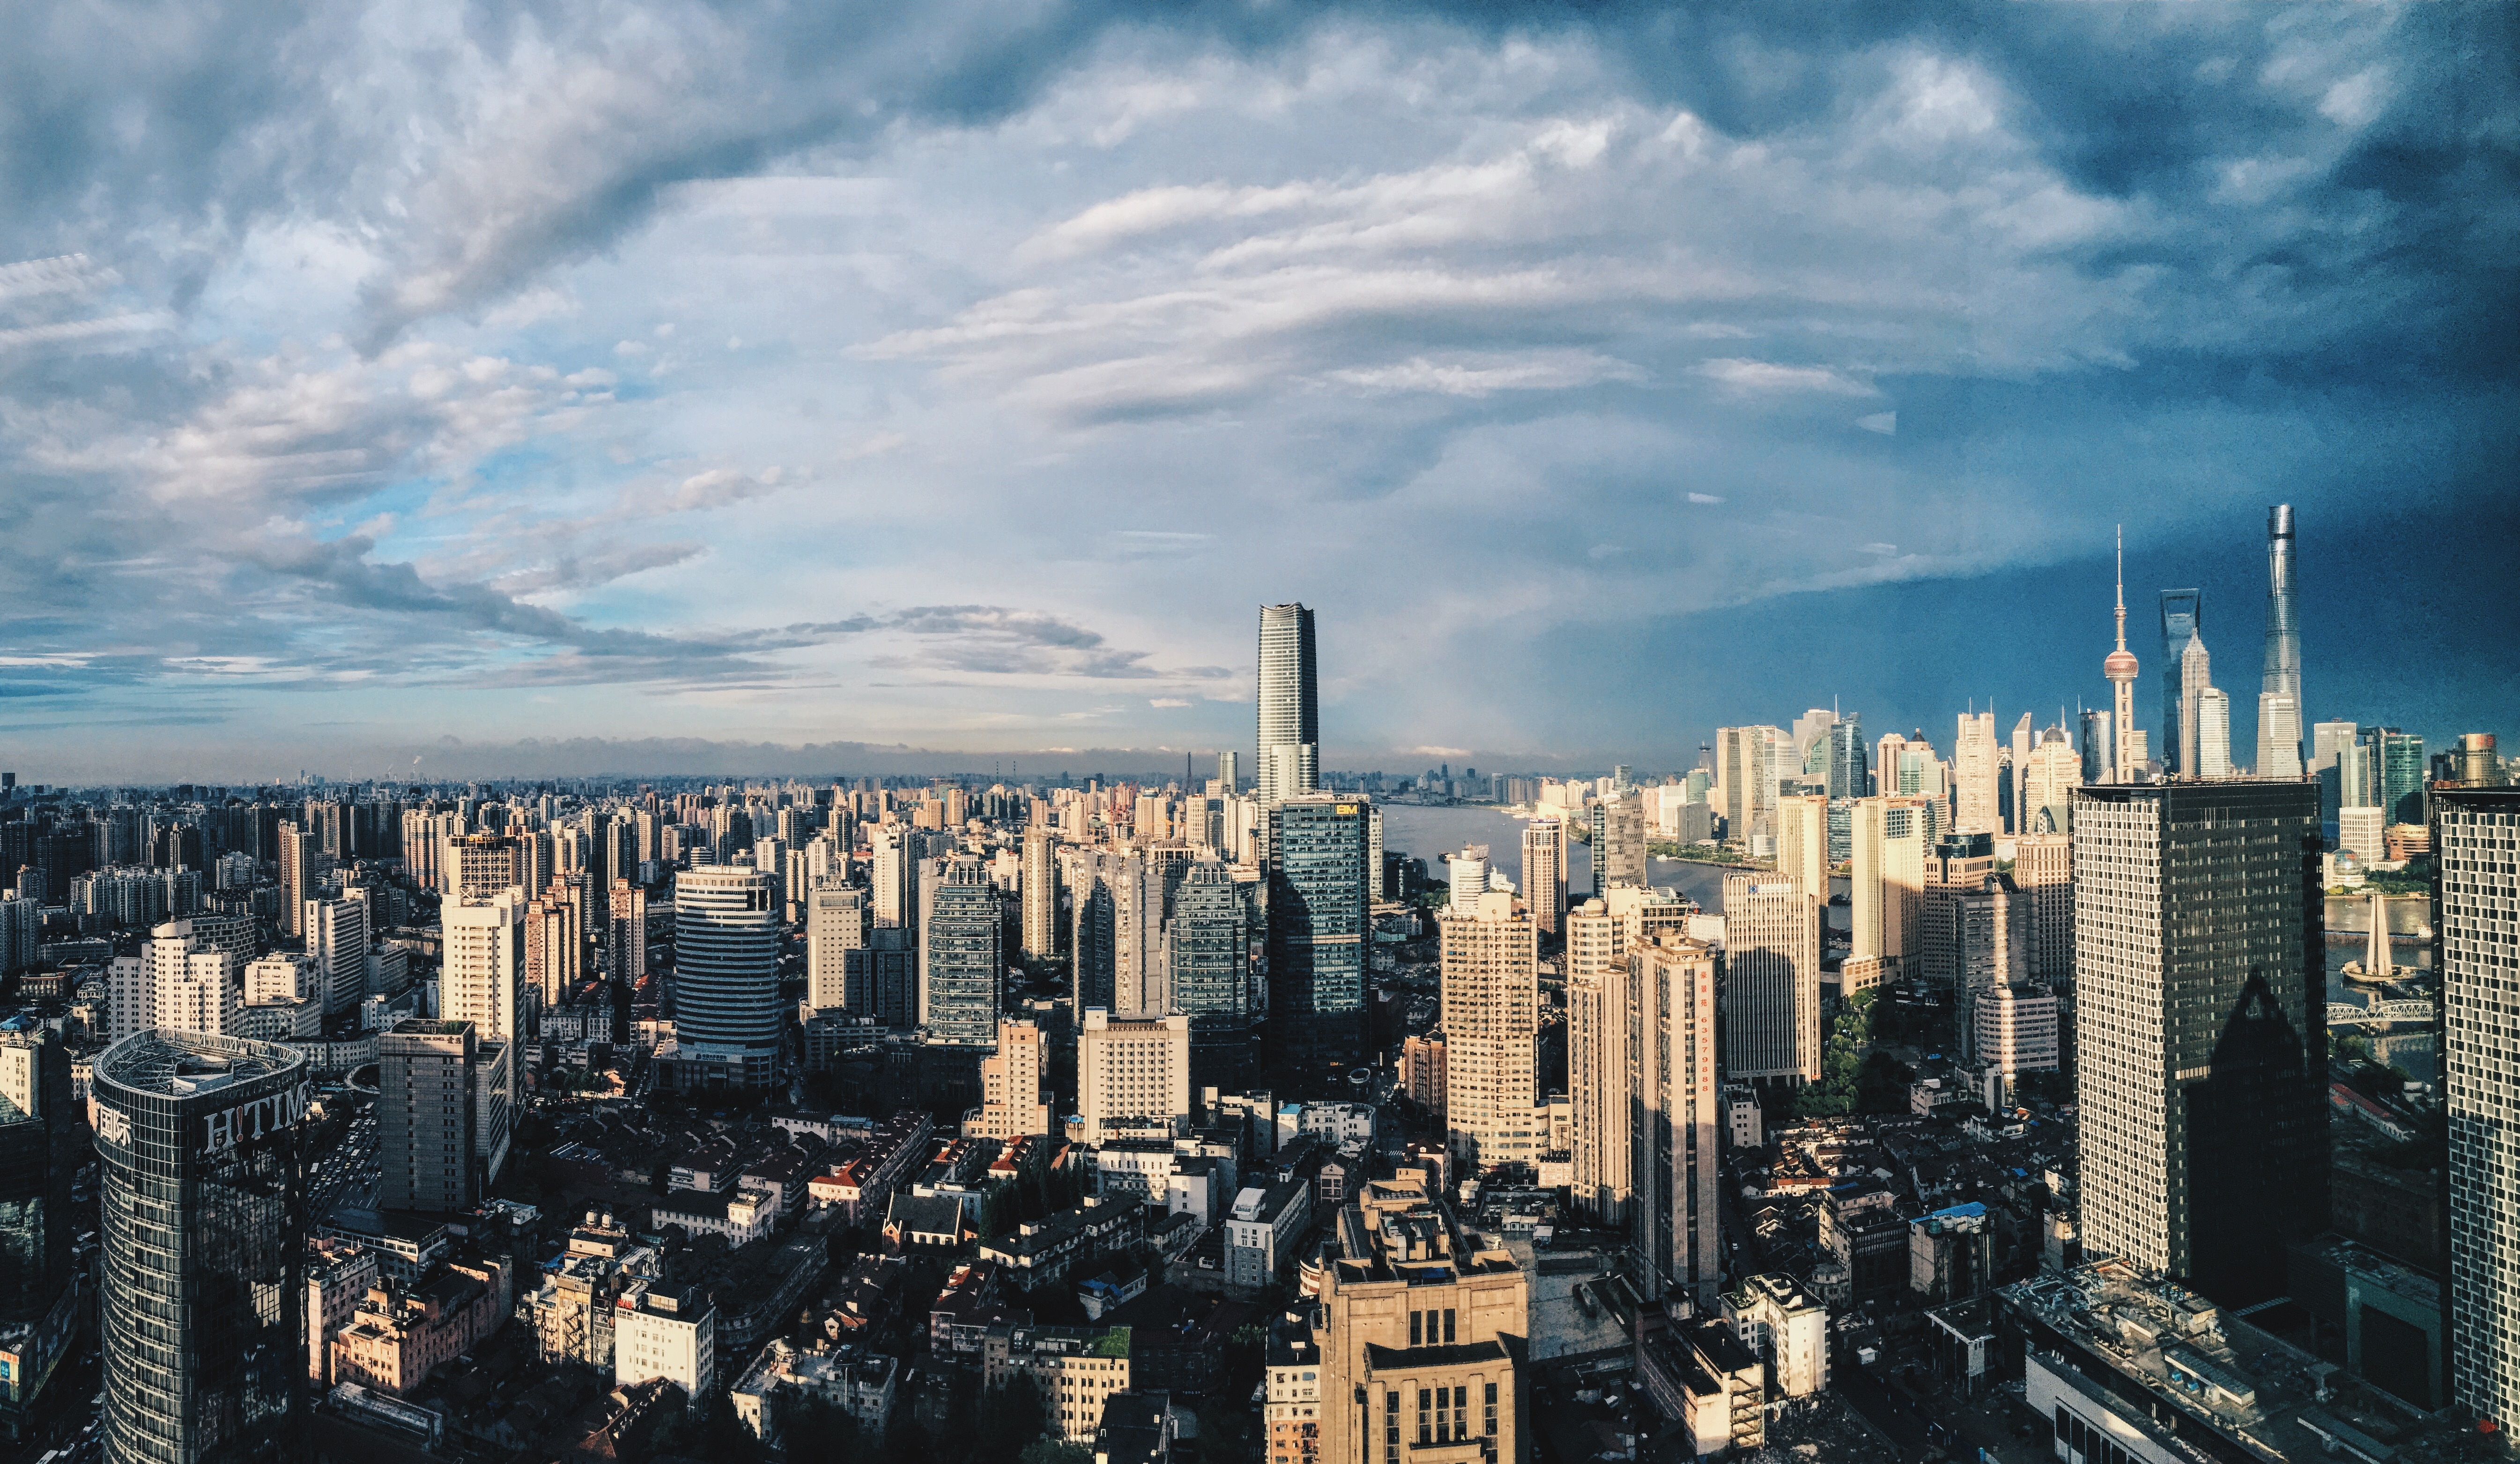
horizon, sky, skyline, city, skyscraper, cityscape, downtown, dusk, evening, tower, landmark, tower block, shanghai, metropolis, the window, aerial photography, sunny days, urban area, geographical feature, human settlement, atmosphere of earth, metropolitan area